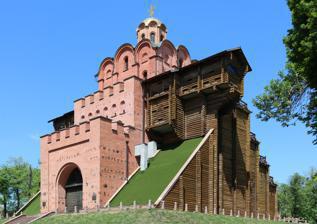
Building: Golden Gate, Kyiv
Country: Ukraine
Year built: 1024
Historic landmark in Kyiv, Ukraine For the metro station, see Zoloti Vorota (Kyiv Metro) . Golden Gate 1982 reconstruction of the Golden Gate, pictured in 2018 after major renovations General information Status Used as a museum Type Fortifications Address Volodymyrska St, 40А Town or city Kyiv Country Ukraine Current tenants Golden Gate Museum Construction started 1017 Completed 1024 Owner National Reserve "Sophia of Kyiv" Dimensions Other dimensions 10.5 m (34 ft) wide x 32 m (105 ft) high Immovable Monument of National Significance of Ukraine Official name Золоті Ворота (Руїни Золотих Воріт) ( Golden Gate (Ruins of the Golden Gate) ) Type Architecture, History Reference no. 260073-Н The Golden Gate of Kyiv ( Ukrainian : Золоті ворота , romanized : Zoloti vorota [zɔloˈti woˈrɔtɐ] ) was the main gate in the 11th century fortifications of Kyiv , the capital of Kievan Rus' . It was named in imitation of the Golden Gate of Constantinople . The structure was dismantled in the Middle Ages , leaving few vestiges of its existence. In 1982, it was rebuilt completely by the Soviet authorities, though no images of the original gates have survived. The decision has been immensely controversial because there were many competing reconstructions of what the original gate might have looked like. The rebuilt structure on the corner of Volodymyr street and Yaroslaviv Val Street contains a branch of the National Reserve "Sophia of Kyiv" museum. The name Zoloti Vorota is also used for a nearby theater and the Zoloti Vorota station of the Kyiv Metro . History Bolesław I of Poland and Sviatopolk the Accursed at Kyiv, in a legendary moment of hitting the Golden Gate with the Szczerbiec sword. Painting by Jan Matejko Modern history accepts this gateway as one of three constructed by Yaroslav the Wise . The golden gates were built in 1017–1024 (6545 by the Byzantine calendar ) at about the same time the Saint Sophia Cathedral was erected. Mentions of an older construction, such as the one presented on a painting by Jan Matejko of king Bolesław I of Poland striking the Golden Gate with his sword during the intervention in the Kyivan succession crisis in 1018, it is now regarded a legend. Originally named simply the Southern Gate, it was one of the three main entrances to the walled city, along with the Ladski and Zhydivski ( Polish and Jewish) Gates. The last two have not survived. The stone fortifications stretched for only 3.5 km. The fortification of the Old Kyiv (Upper City) stretched from the Southern Gates down to what is now Independence Square and where the Lechitic Gate was located. From there, the moat followed what is now Kostyol Street, skirting St. Michael's Monastery and continuing along today's Zhytomyr Street toward the Jewish Gates (at Lviv Square ). From there, the fortification stretched what is now Yaroslaviv Val ("Yaroslav's Rampart") Street back to the Southern Gate. Remnants of the old Golden Gate in the 1970s, prior to its reconstruction. Later, the Southern Gate became known as the Great Gate of Kyiv. After the Blahovist Church (Church of the Annunciation) was built next to the gate, its golden domes became a prominent landmark easily visible from outside the city. Since then, the gateway has been referred to as the Golden Gate of Kyiv. The gate's passageway was about 12 metres (40 ft) high and 6 metres (20 ft) wide. For almost half a millennium, it served as the city's Triumphal Arch, a prominent symbol of Kyiv. Reputedly, it was  modeled on the Golden Gate of Constantinople . Later, a similar name was given to the gates of Vladimir city where one of the Monomakh's descendants, Andrei I Bogolyubsky , established his own state, the Grand Duchy of Vladimir. In 1240, the gate was partially destroyed by Batu Khan 's Golden Horde . It remained as a gate to the city (often used for ceremonies) through the eighteenth century, although it gradually fell into ruins. In 1832, Metropolitan Eugenius had the ruins excavated and an initial survey for their conservation was undertaken.  Further works in the 1970s added an adjacent pavilion, housing a museum of the gate. In the museum, visitors can learn about the history of construction of the Golden gate as well as ancient Kyiv. The view of the gate from the "city side" In 1982, the gate was completely reconstructed for the 1500th anniversary of Kyiv , though this was challenged. Some art historians called for this reconstruction to be demolished and for the ruins of the original gate to be exposed to public view. In 1989, with the expansion of the Kyiv Metro , Zoloti Vorota station was opened nearby to the landmark. Its architectural assemble is based on the internal decorations of ancient Ruthenian churches . In 1997, the monument to Yaroslav the Wise was unveiled near the west end face of the Golden Gate. It is an enlarged bronze copy of an experimental figuring by Kavaleridze . Church above the passage In addition to mentioning the construction of the church above the passage of the Golden Gate in the chronicle, it is also mentioned in Metropolitan Ilarion's "Word of Law and Grace" of the Golden Gate. Interior of Golden Gate Gate Church had to serve "the heavenly protection of the city", but was also a regular church – people arrived to pray there. The bell chapel is reproduced in the form of a three-nave four-pillar single-dome temple. In the architectural decoration of the facades used ornaments from the brick, typical for the ancient buildings of that period. The floor of the church is decorated with a mosaic, the picture of which is based on the ancient floor design of Saint Sophia's Cathedral in Kyiv . Reconstruction of the monument reproduces the segments of the shaft adjoining to the gate. On the outside they have suspended slopes. At the top of the shaft there are wooden bunks. On the ends conventionally shown internal structures. From the city side on the facade there are warehouses. Inside the restored shaft segments there is an exposition of the Museum of the Golden Gate and the stairs leading to the balcony, from which a magnificent panorama of the city is visible. Square The square around the Golden Gate [ uk ] was created in the second half of the 19th century. Botanical natural monument was created by the decision of the Kyiv executive committee No. 363 20 March 1972. See also Golden Gates in Vladimir , the only extant example of a gateway of medieval Rus' . Pictures at an Exhibition , by composer Modest Mussorgsky , is a musical suite, one part of which was inspired by Viktor Hartmann 's project for another gate in Kyiv. References